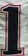
Number: 1